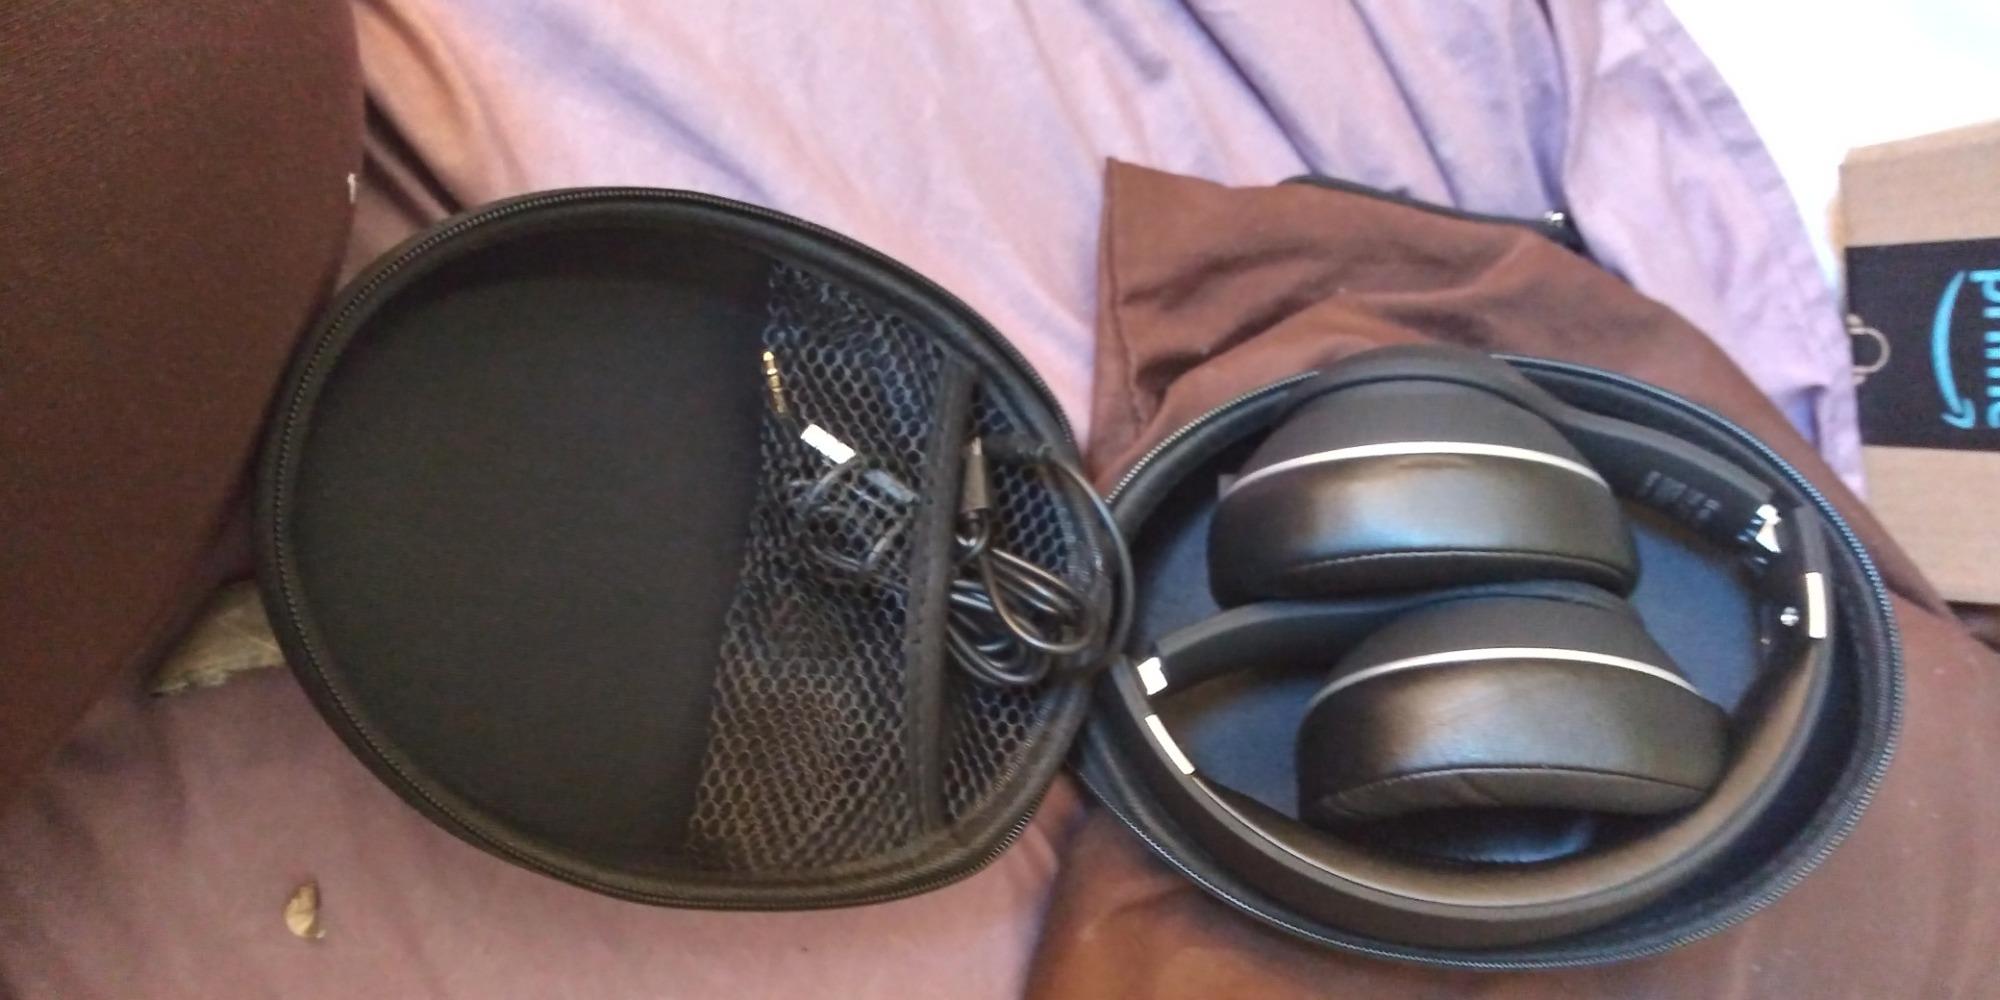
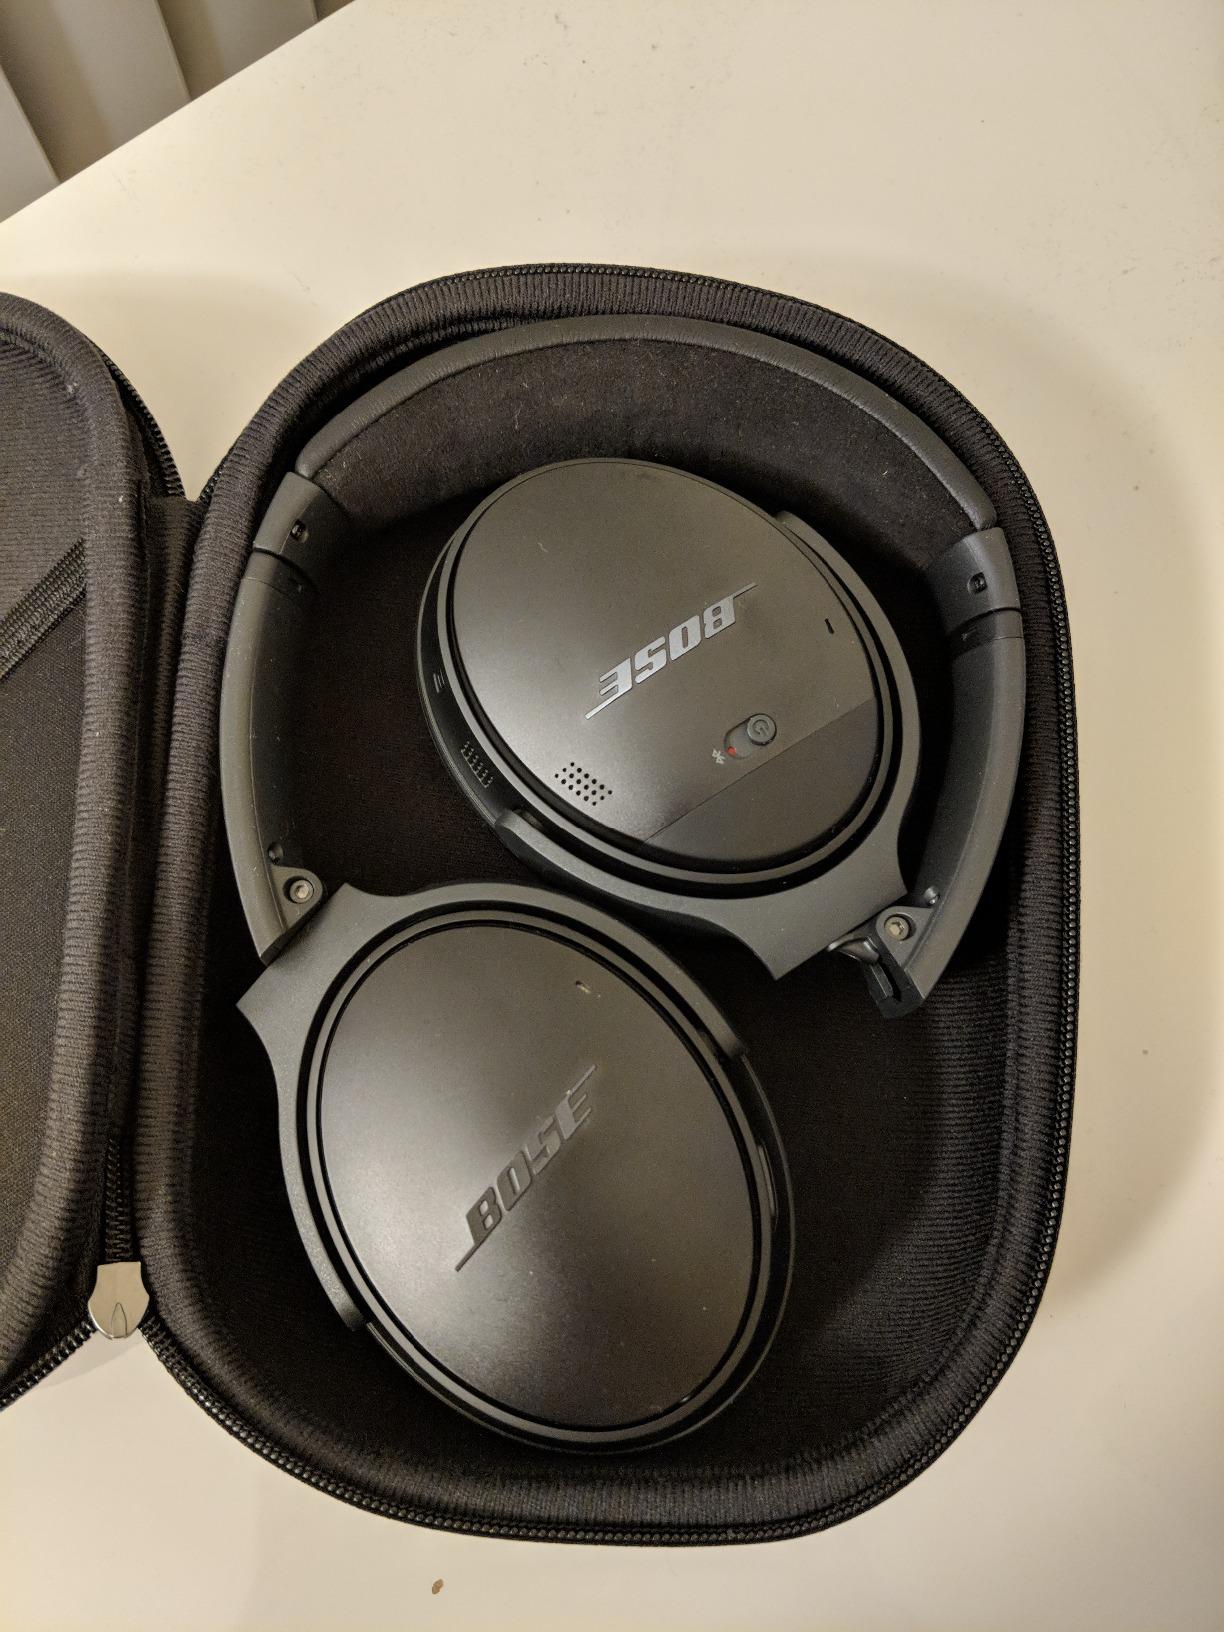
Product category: headphones
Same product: no